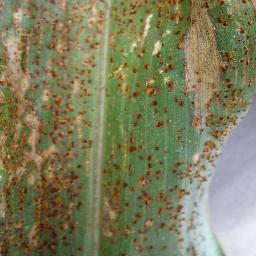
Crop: corn
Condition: (maize)_northern_blight